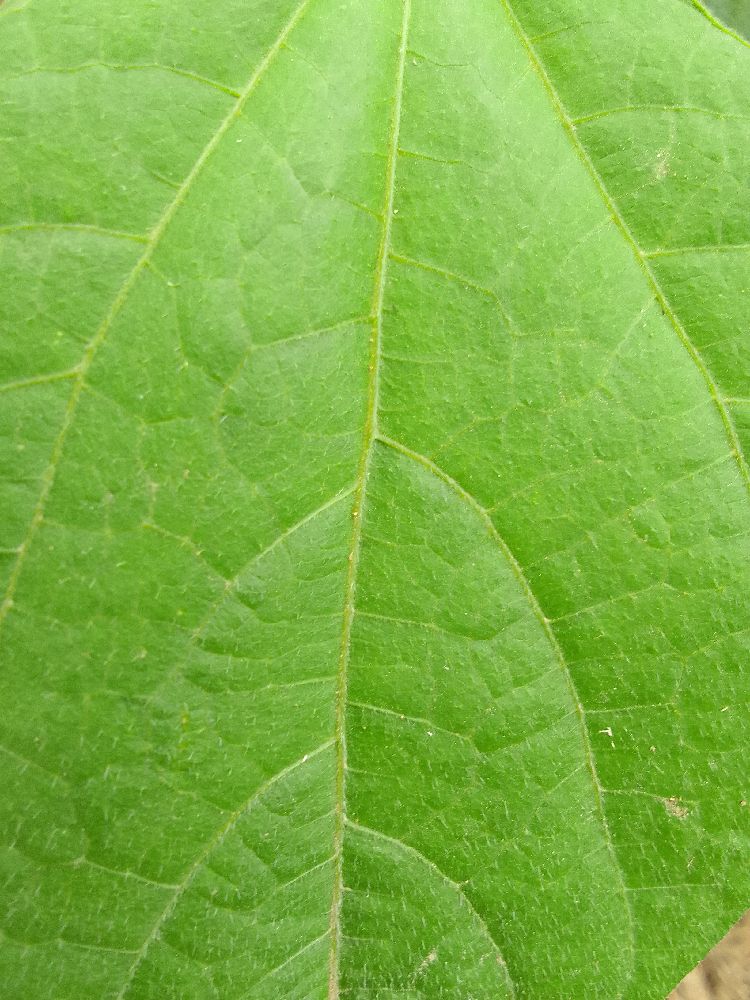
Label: healthy